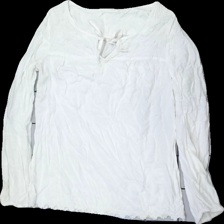
View: front
Type: Blouse
Category: Ladies
Brand: Esprit
Colors: White
Material: 100% viscose
Pattern: Embroidered
Cut: Regular
Size: 42
Season: All
Stains: Major
Damage: fläckar
Damage location: top center
Damage 2: fläck arm
Damage 2 location: bottom left
Damage 3 location: middle center
Price range: <50
Recommended usage: Remake
Description: vit blus med blommigt broderi, gul runt halsen och på armen